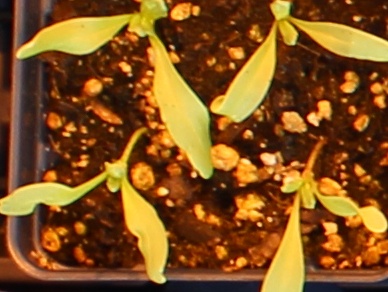
Label: Sugar beet